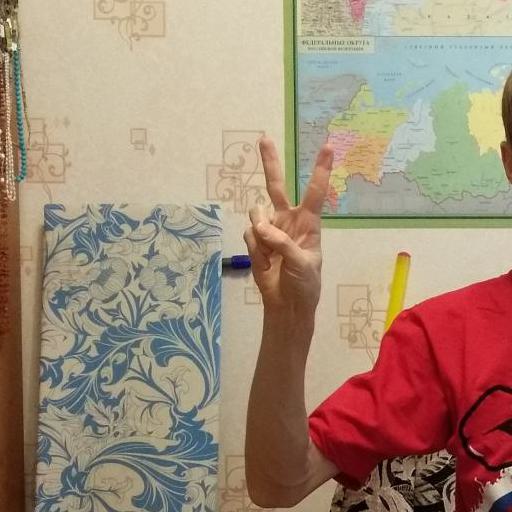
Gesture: peace